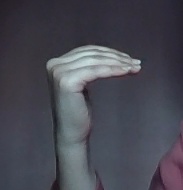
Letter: haa